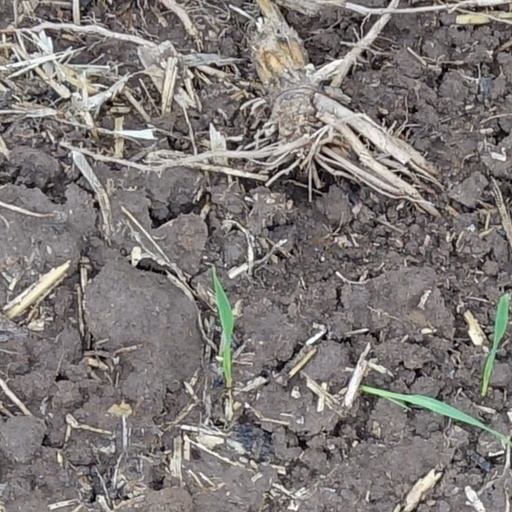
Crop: wheat